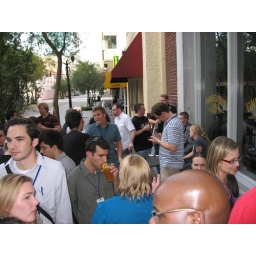
Random Shot in front of FinnHenry's which is in front of the same building that houses the ColabOrlando space